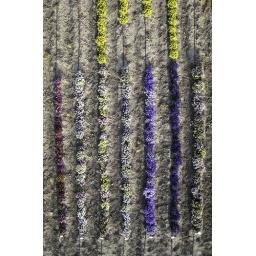
Hovering above the experimental plant beds at Goldsmith Seeds' research facility in Gilroy, California.